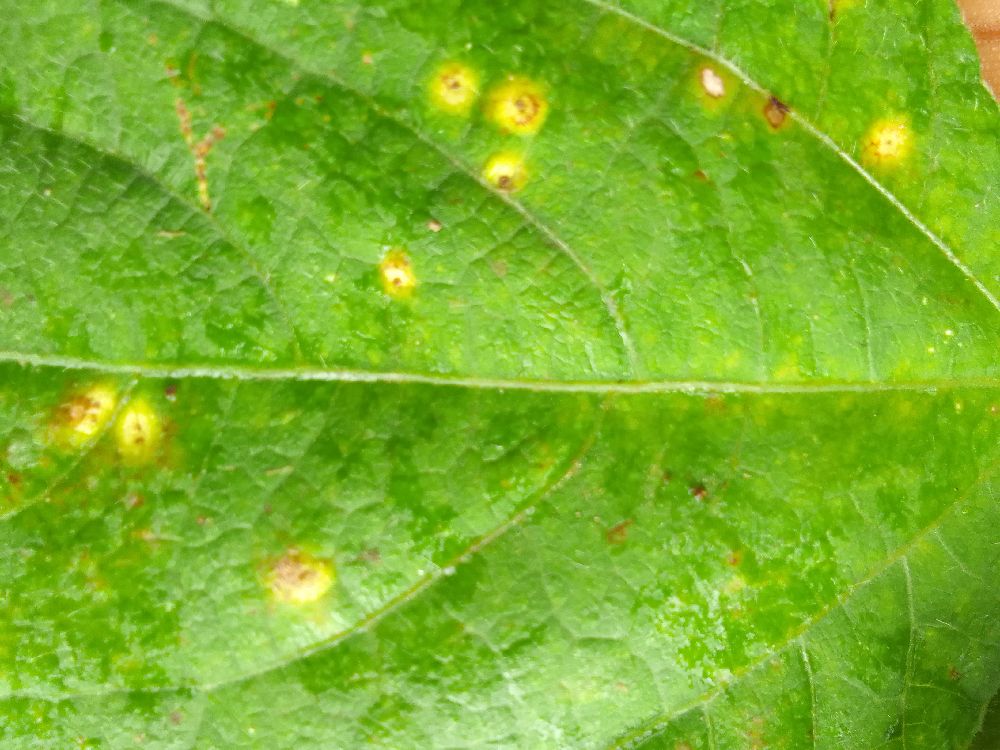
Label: rust